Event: Nepal Earthquake
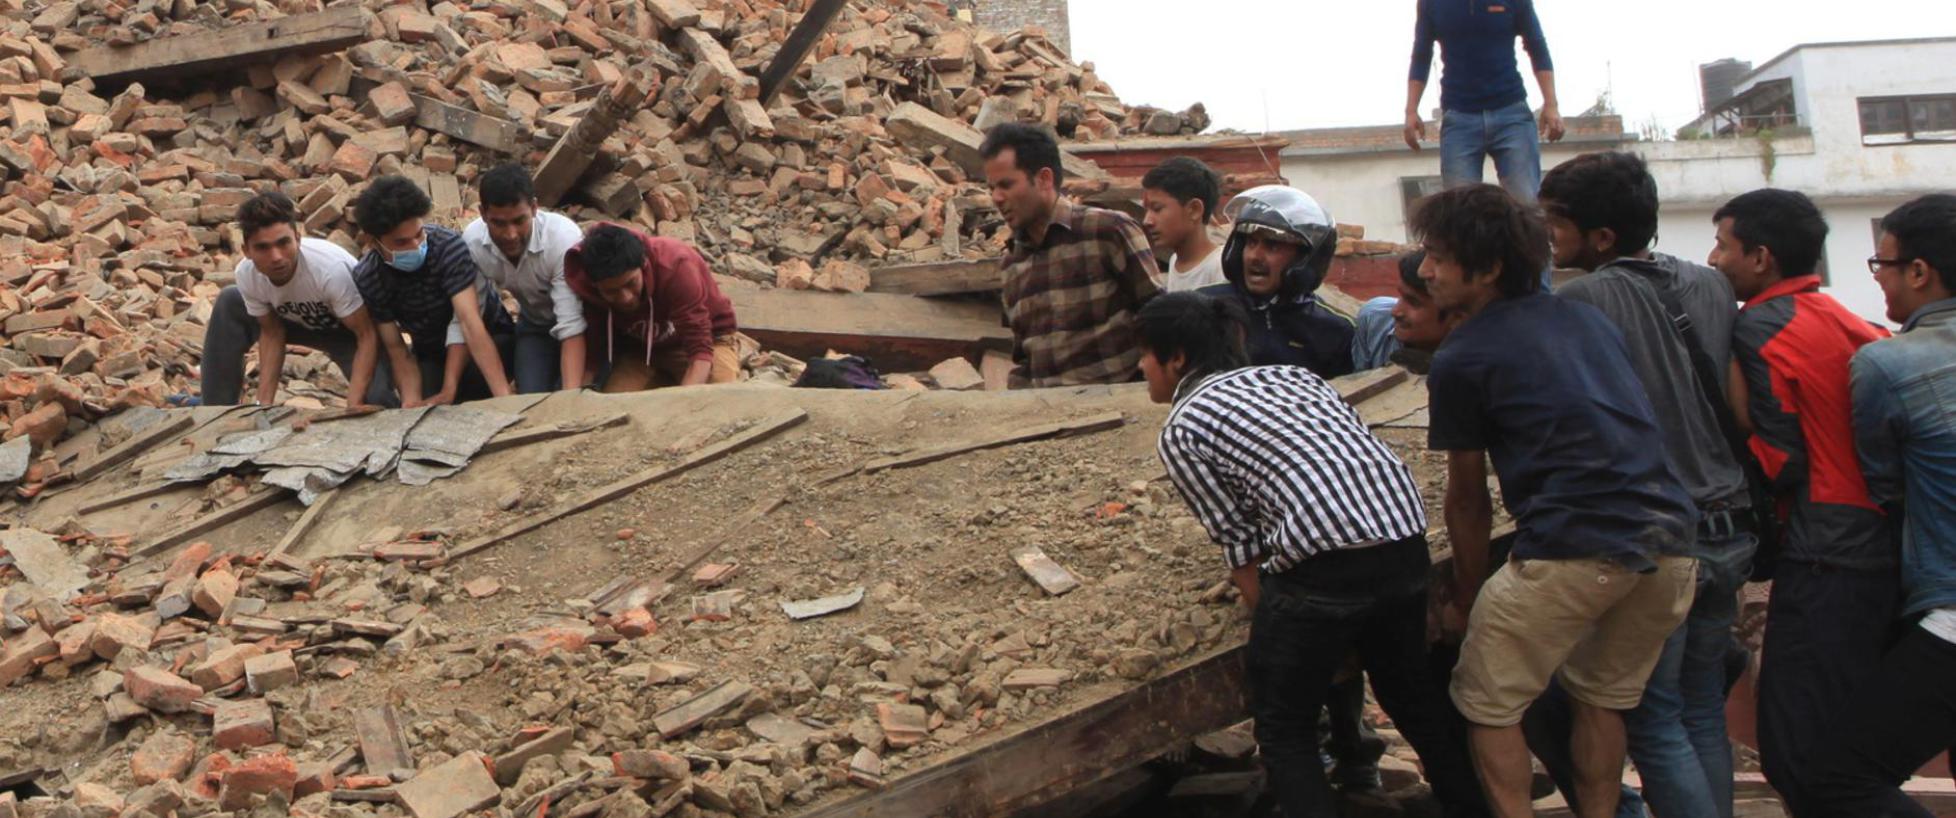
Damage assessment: damage